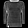
Label: Pullover